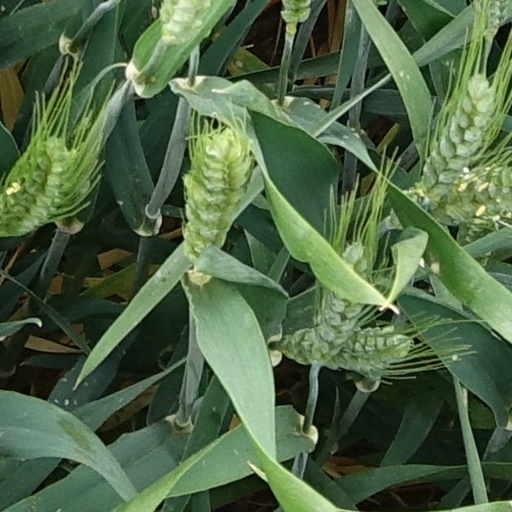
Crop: wheat